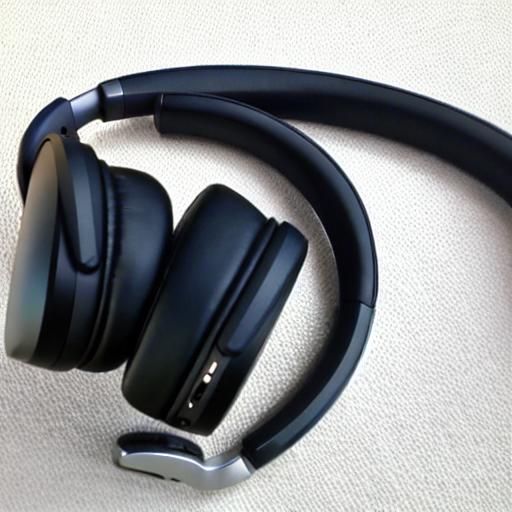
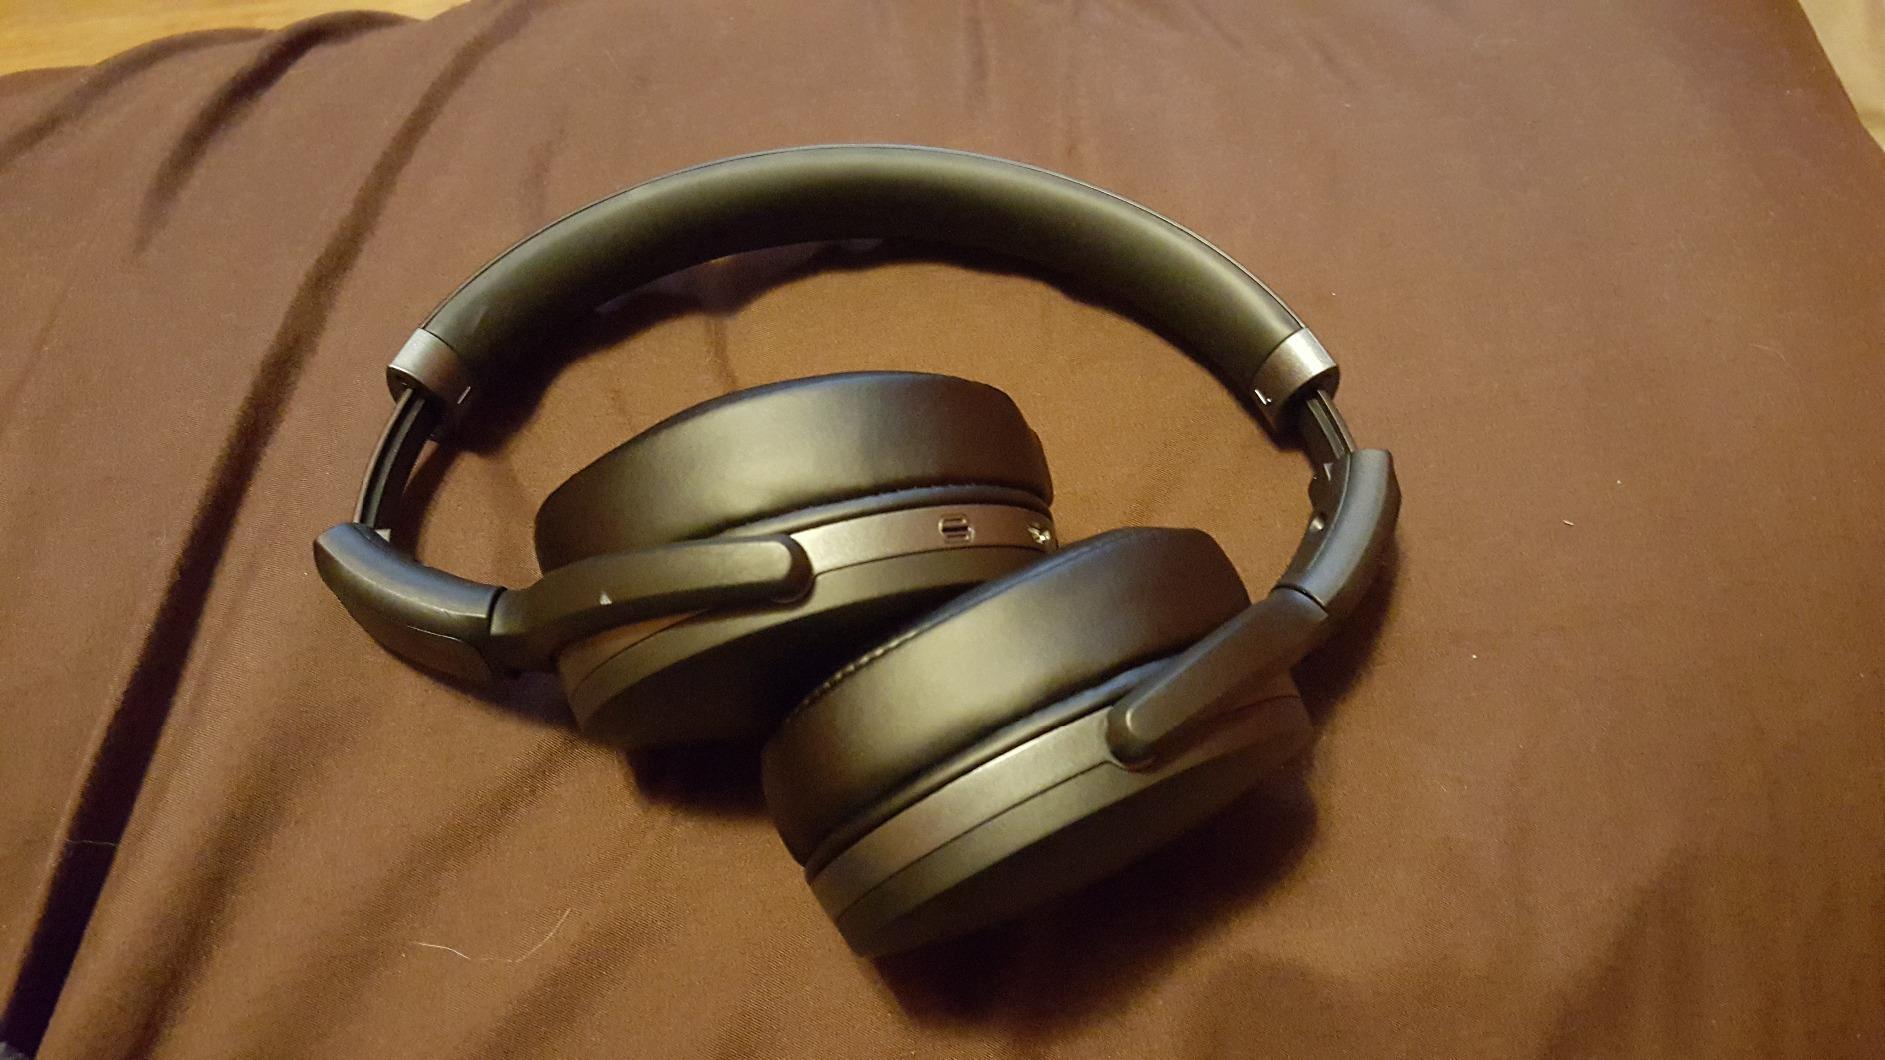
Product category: headphones
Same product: no